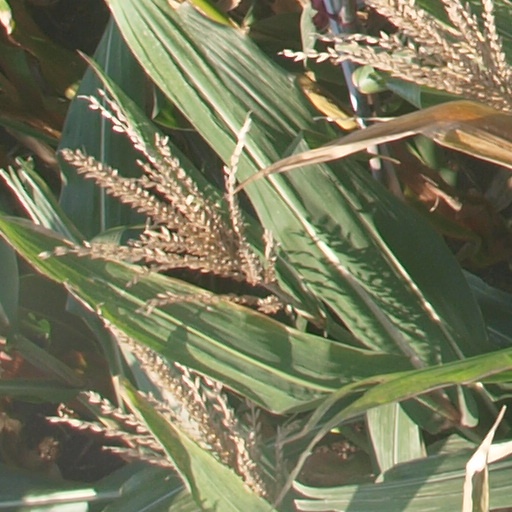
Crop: maize; corn